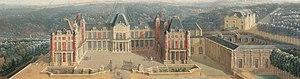
Le château de Meudon du côté de l'entrée, par Pierre-Denis Martin, 1723. Musée de Versailles.
Le château de Meudon, dit château royal de Meudon, palais impérial de Meudon ou Domaine national de Meudon, est un château français situé à Meudon, dans le département des Hauts-de-Seine. Il est notamment la résidence de la duchesse d'Étampes, du cardinal de Lorraine, d'Abel Servien, de Louvois ainsi que de Monseigneur, dit le Grand Dauphin, qui lui adjoint en annexe le château de Chaville. Incendié en 1795 et en 1871, le Château-Neuf, dont la démolition est un temps envisagée, est conservé pour sa majeure partie. Il est transformé à partir de 1878 en observatoire servant de réceptacle à une lunette astronomique, avant d'être rattaché à l'Observatoire de Paris en 1927.